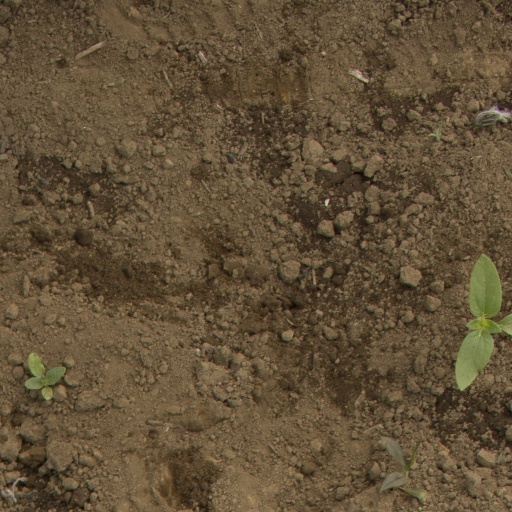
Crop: Jerusalem artichoke